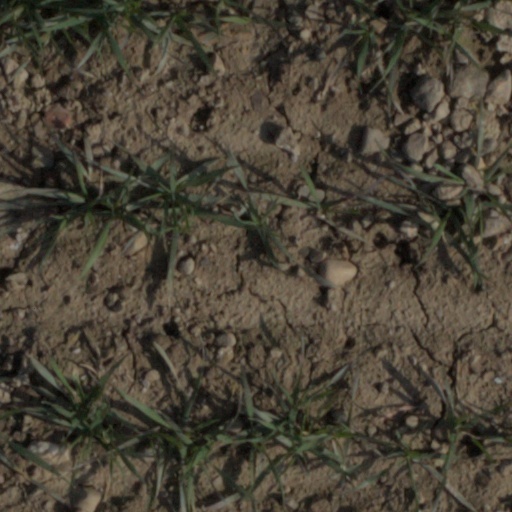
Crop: wheat